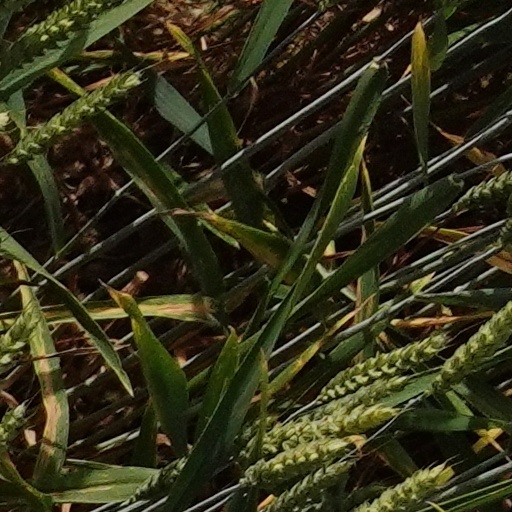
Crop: wheat